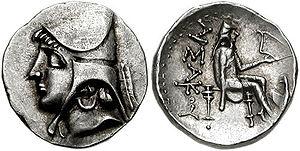
Tiridate Iᵉʳ de Parthie est le frère d'Arsace Iᵉʳ, le fondateur de la lignée des Arsacides, souverains de l'Empire parthe.